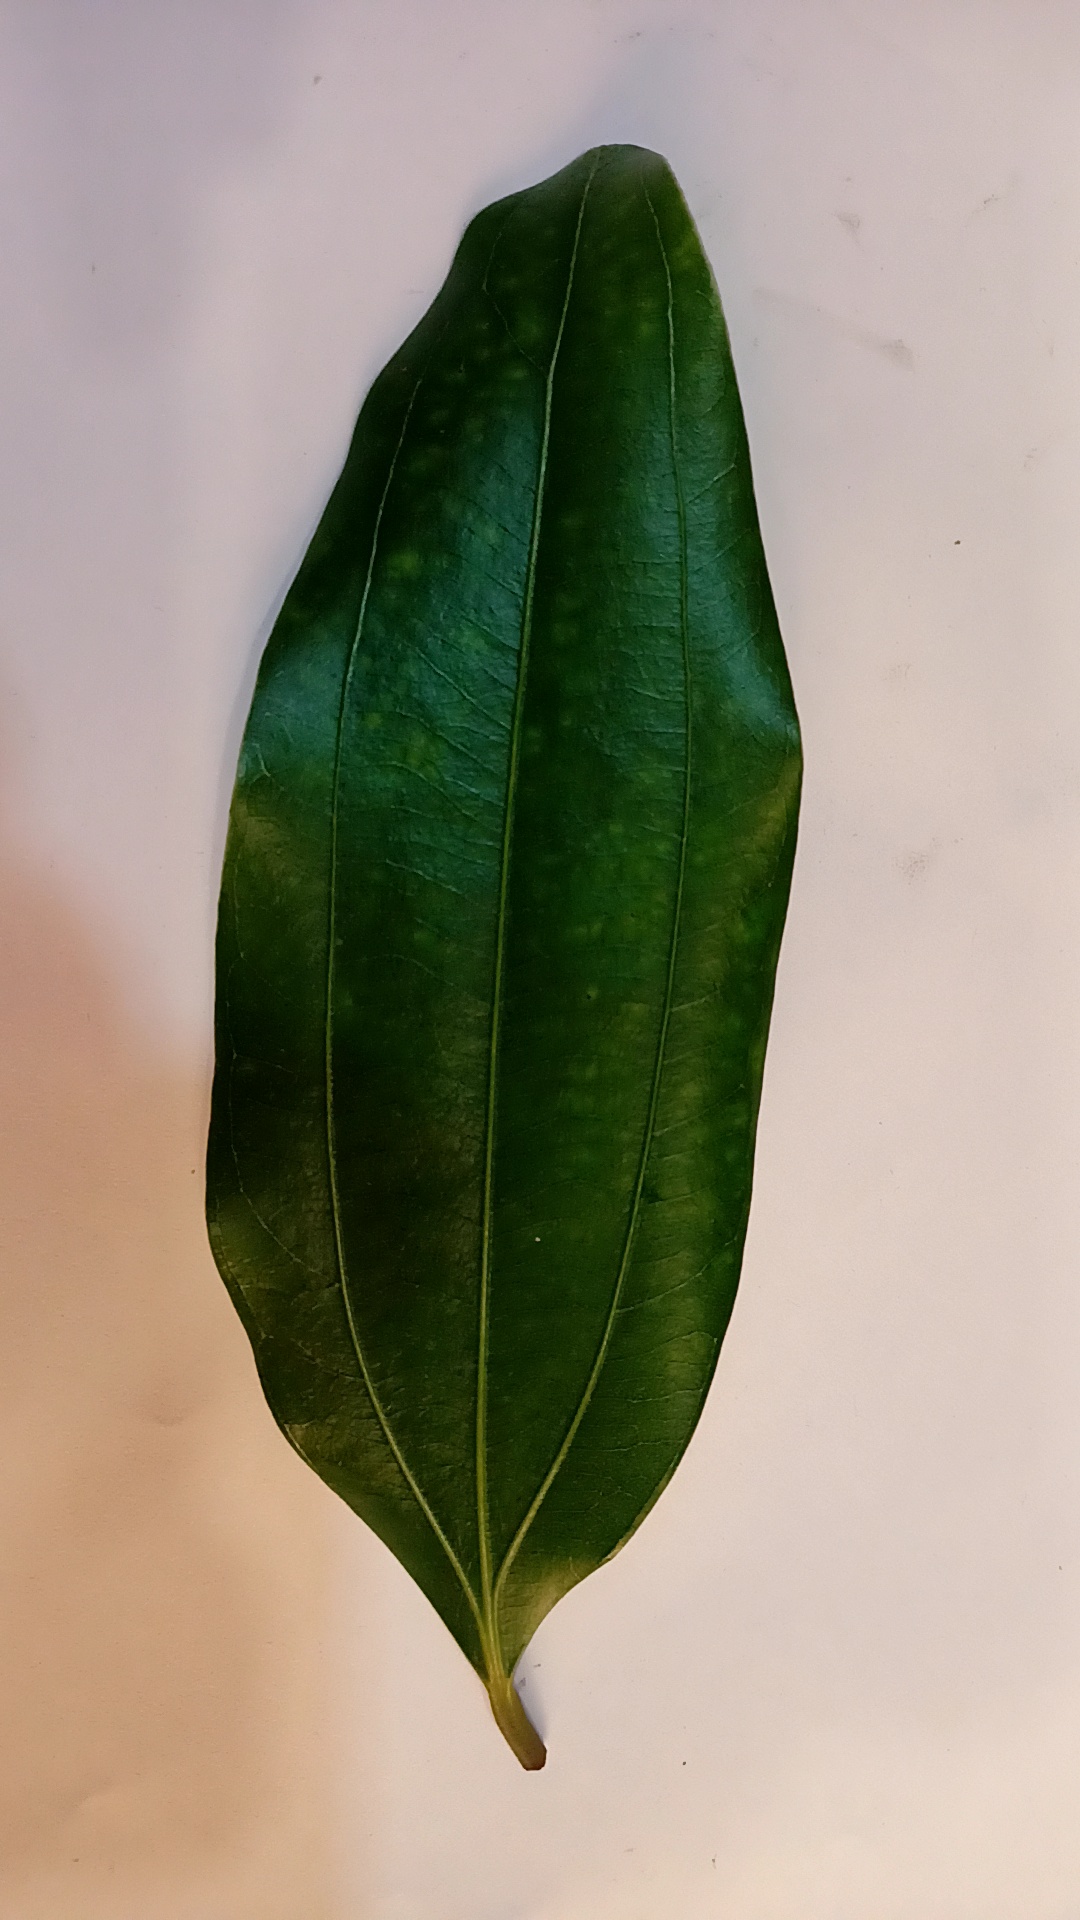
Label: Healthy